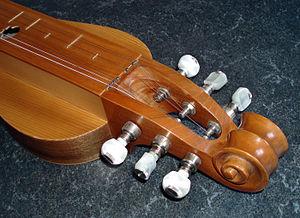
L'épinette des Vosges est un instrument de musique traditionnelle à cordes pincées de la famille des cithares. Deux zones géographiques du Massif Vosgien - autour du Val-d'Ajol et de Gérardmer, distantes de 50 km environ - sont considérées comme les berceaux de cet instrument.